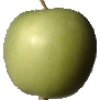
Label: Apple Granny Smith 1